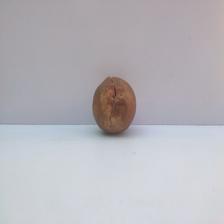
Size: Spoiled